Task Force ALBA

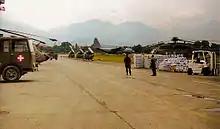
«Swiss Camp» Super Puma and Franz Brozincevic Wetzikon Aircraft refulling Truck on Tirana Airport

The operations were carried out in the framework of the Task Force of the surveillance squadron pilots (UeG) of the Air Force with three transport helicopters of the type Eurocopter AS332 Super Puma ("Super Puma", serial number T-315, T-322 and T-312). The Chief in Command was the later Swiss Air Force General Walter Knutti.